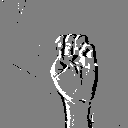
ASL letter: e